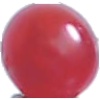
Label: Redcurrant 1